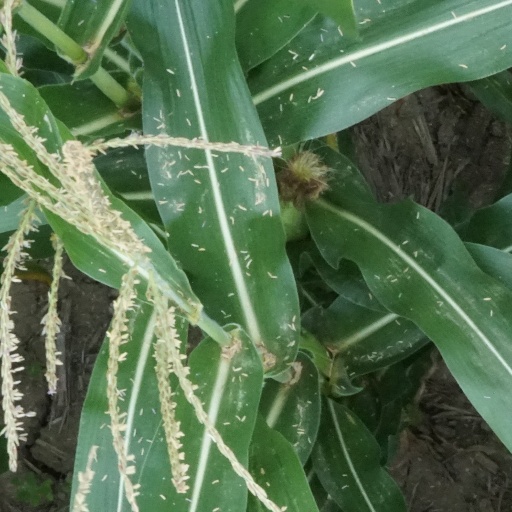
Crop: maize; corn